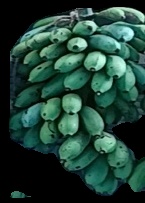
Variety: rasbale
Grade: grade2